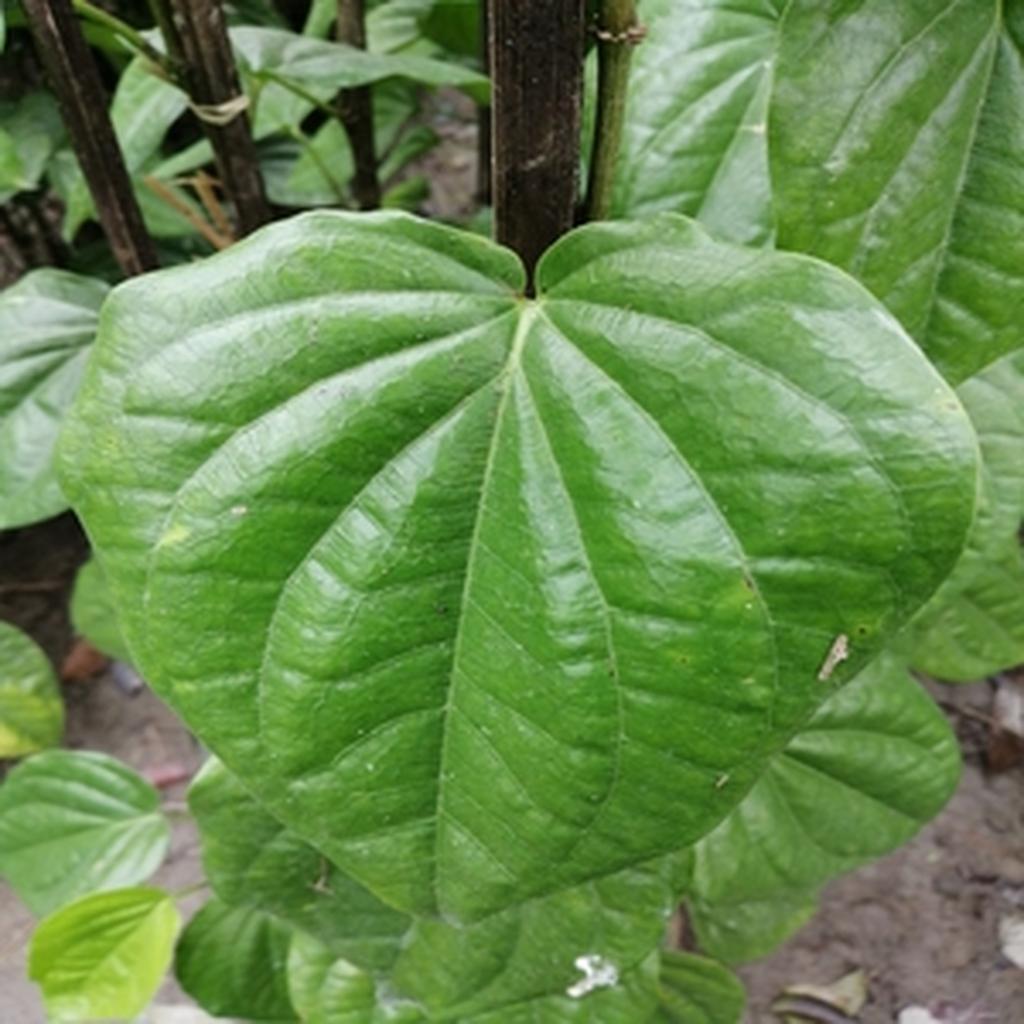
Label: Healthy_Leaf